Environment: lab
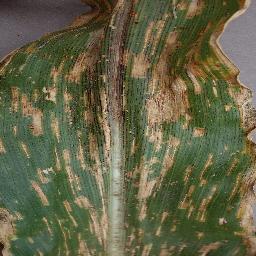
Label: gray_leaf_spot